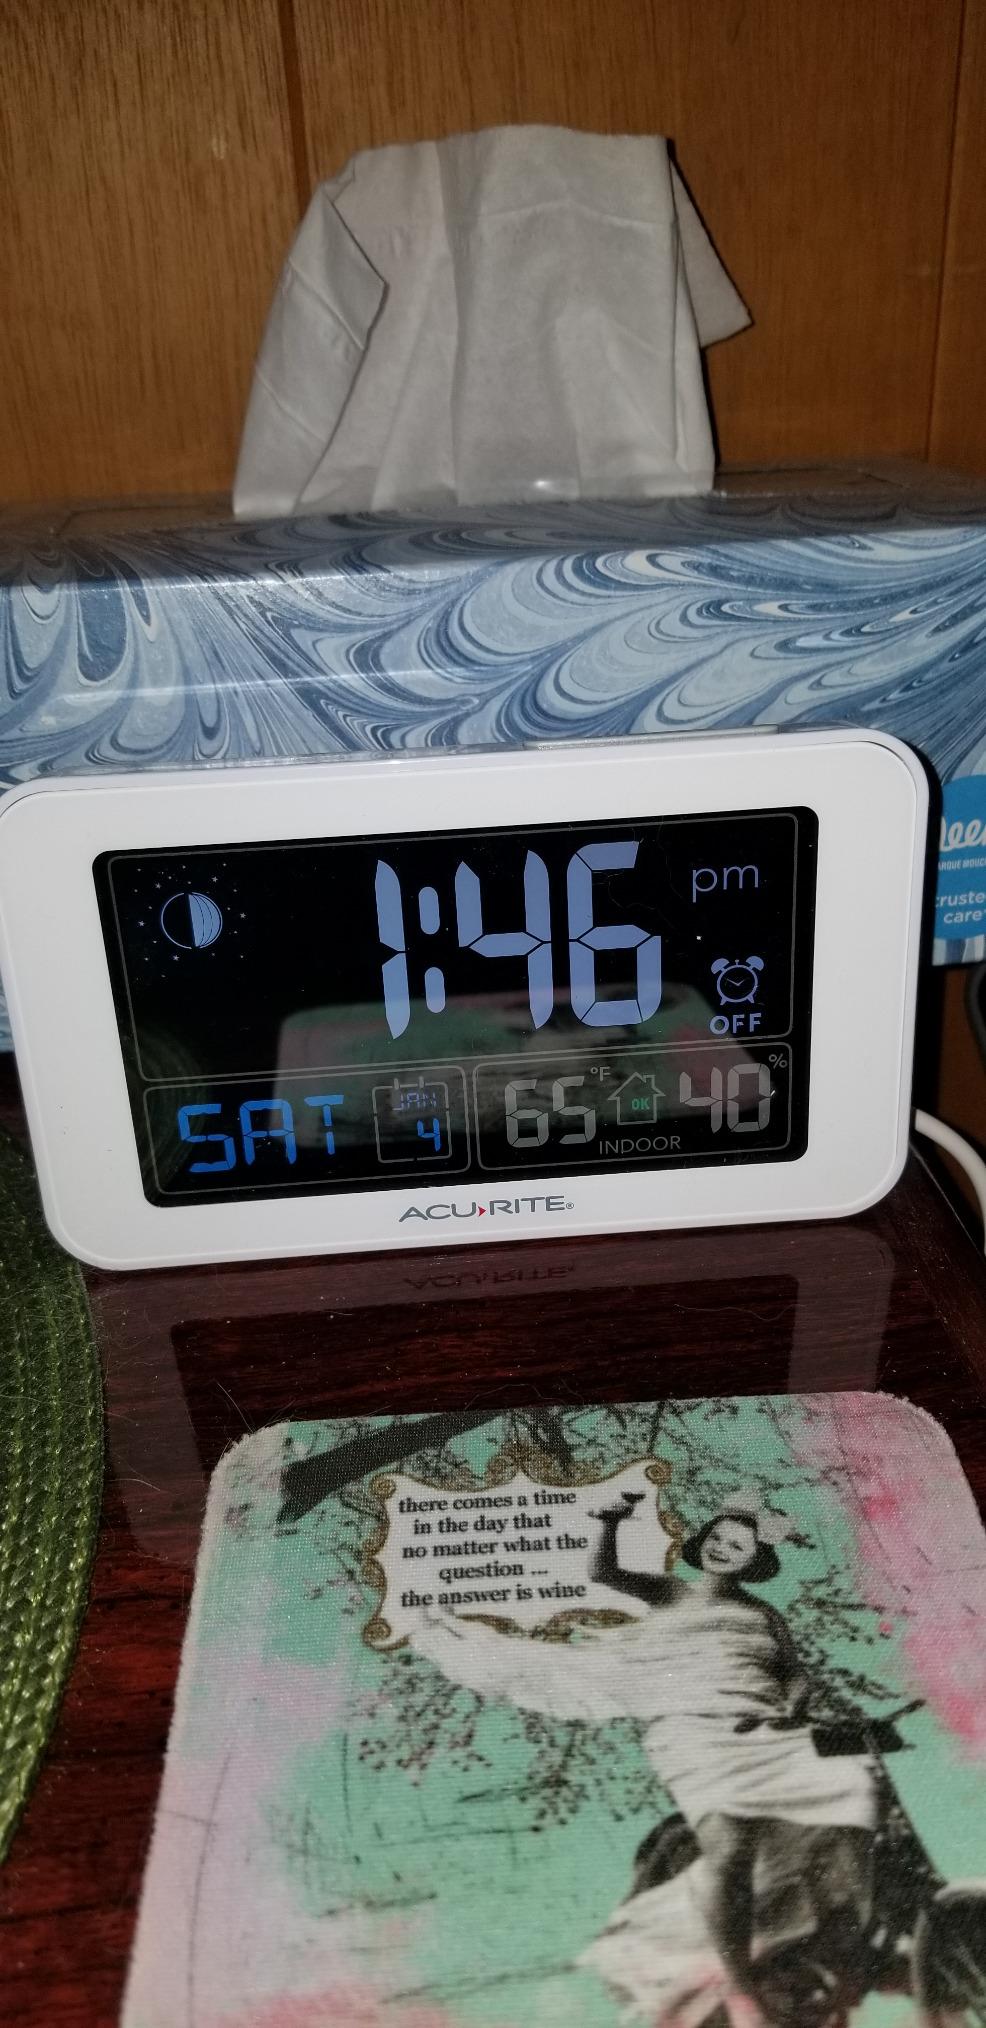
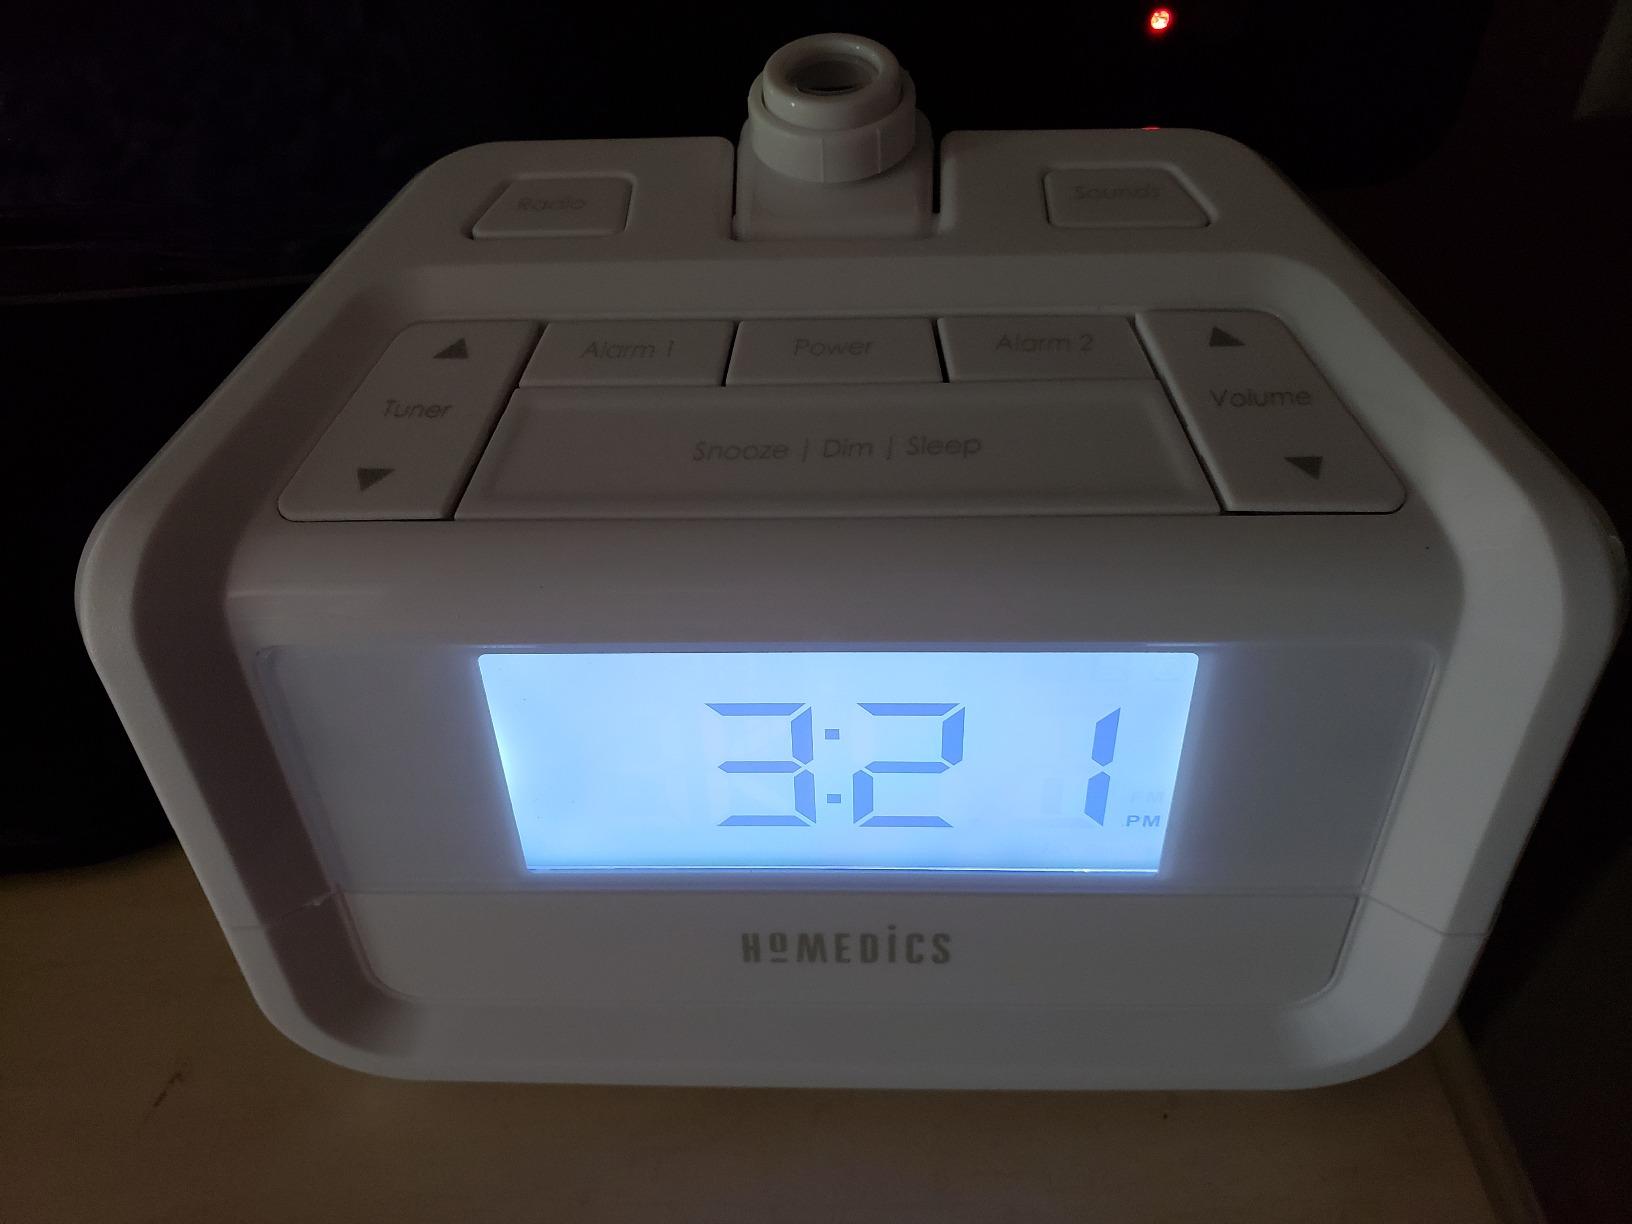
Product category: clock
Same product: no